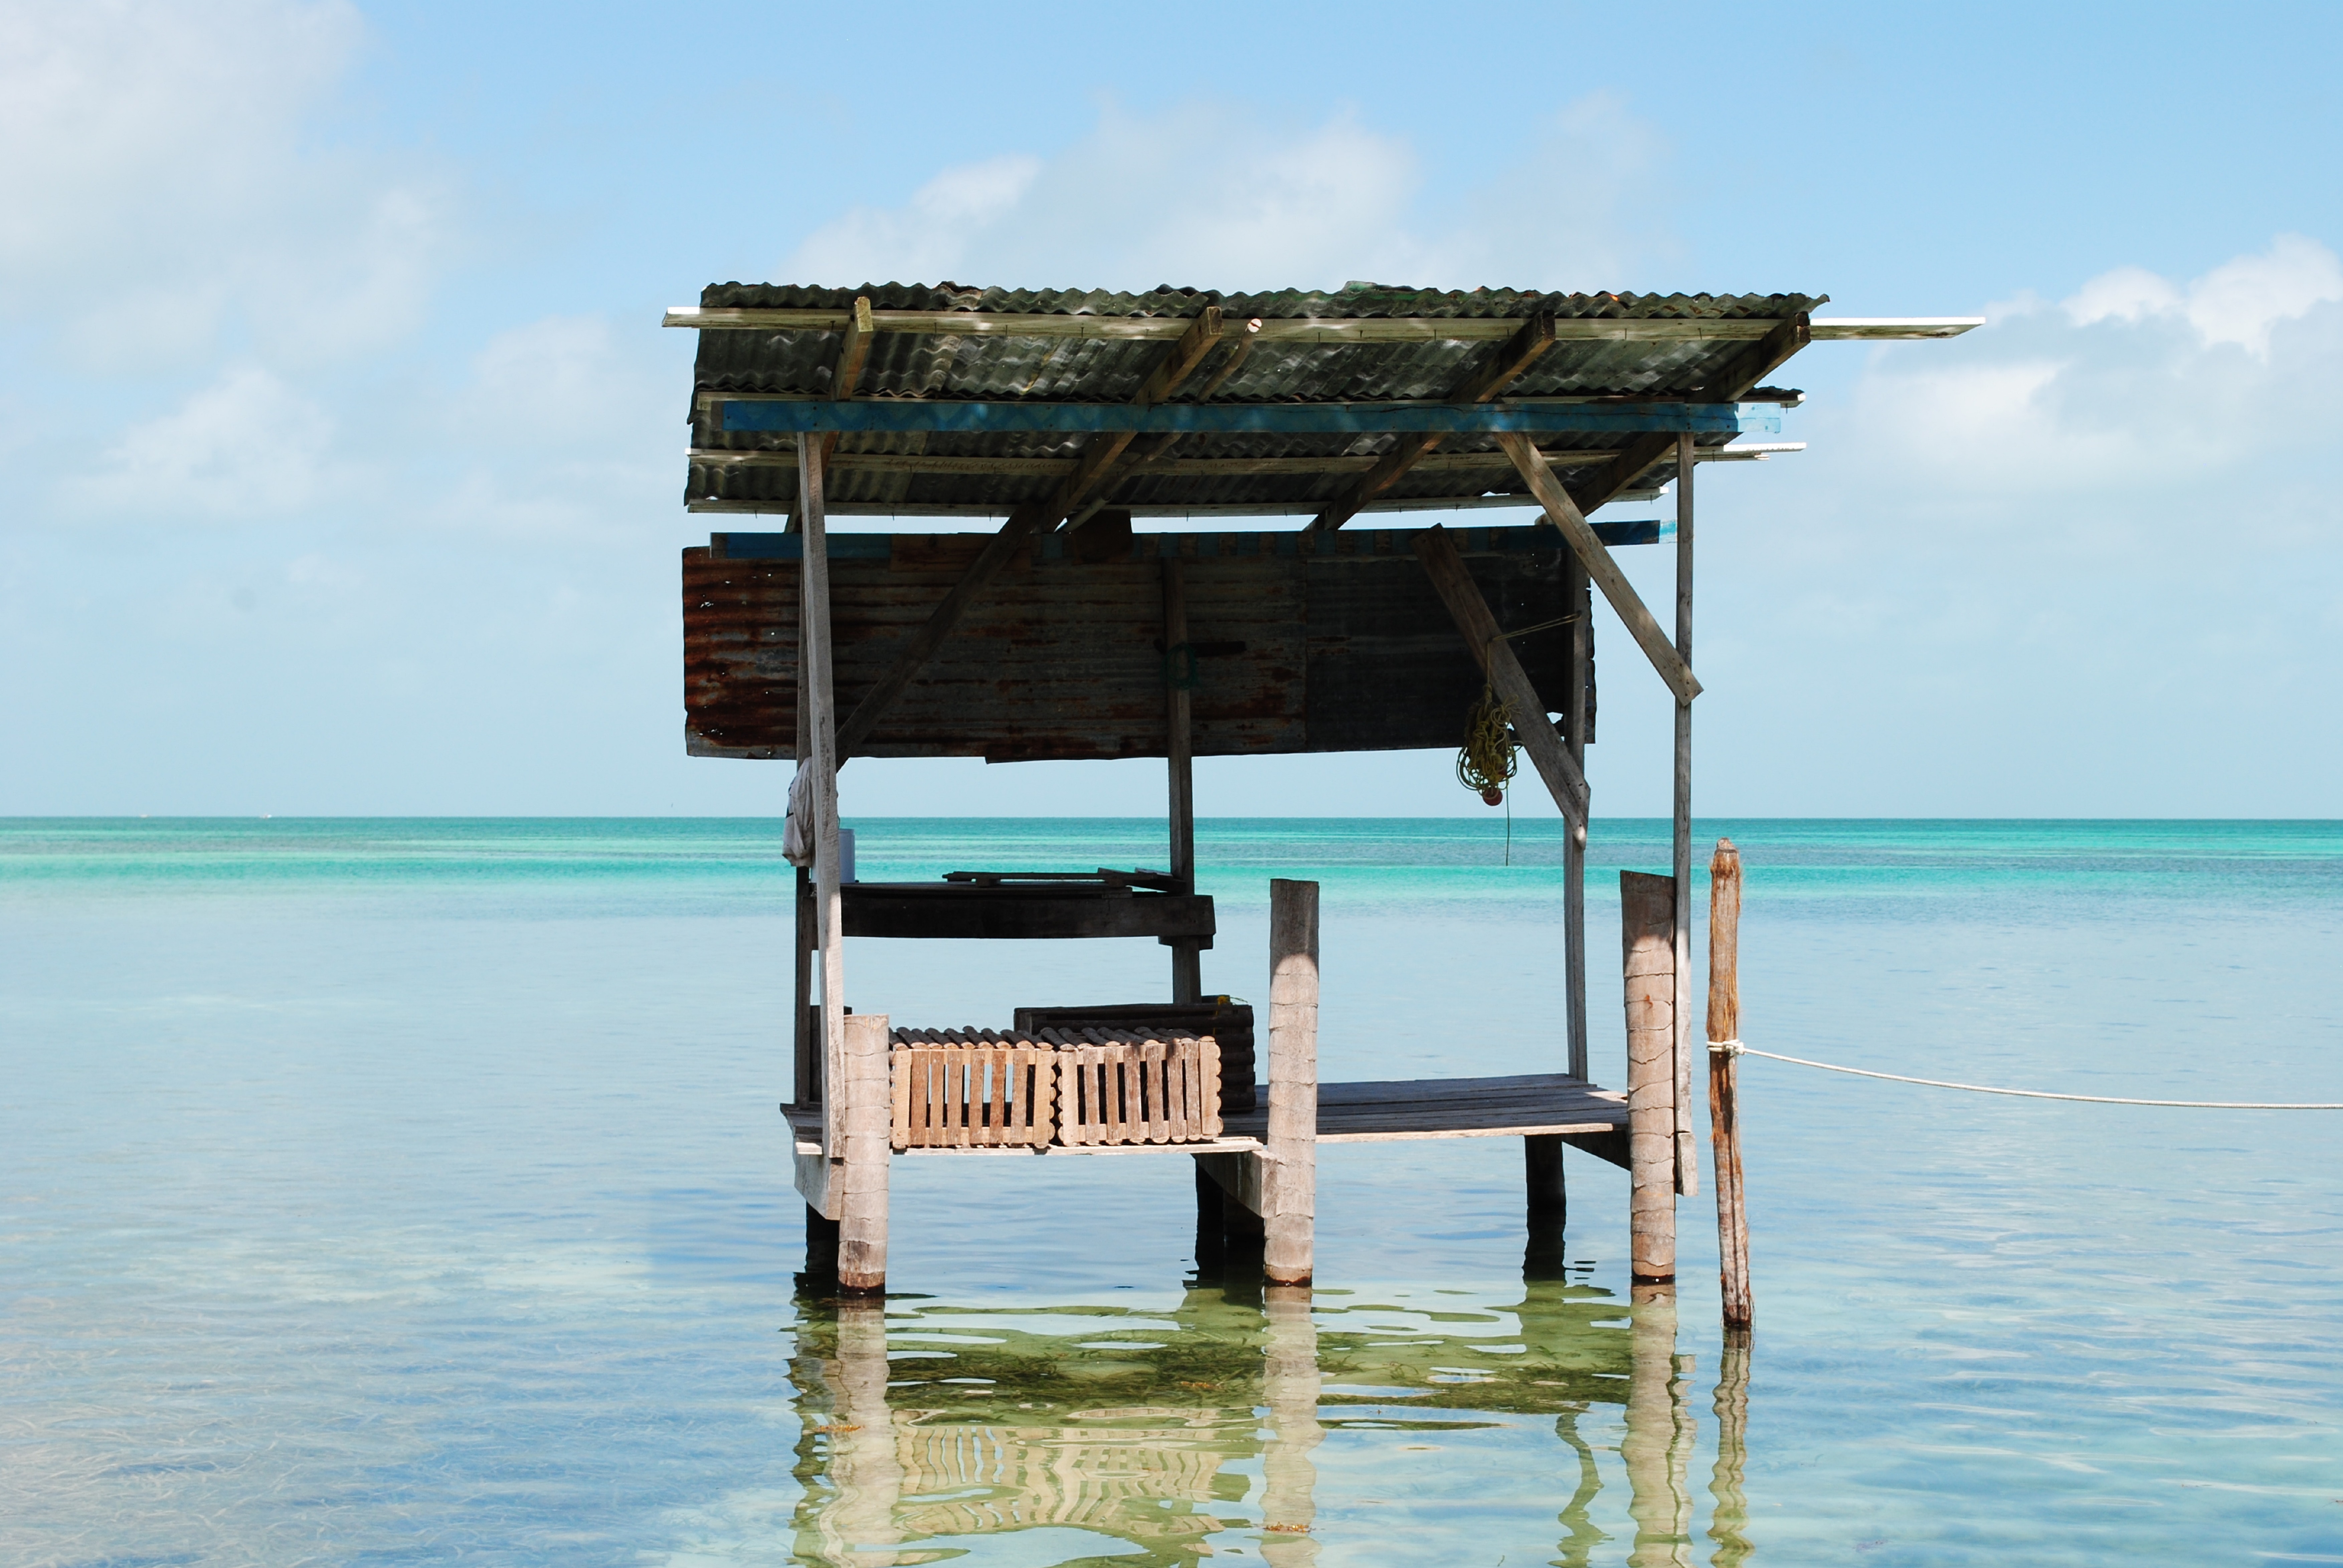
beach, sea, coast, water, ocean, shore, pier, vacation, bay, island, central america, belize, cay caulker, ambergris